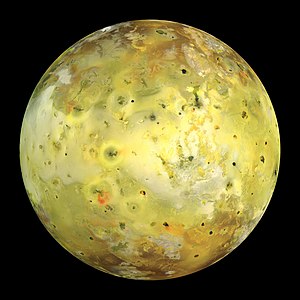
Io (måne)
Io, fotograferet af rumsonden Galileo
Io, fotograferet af rumsonden Galileo
Io er en af Jupiters måner, og sammen med de tre andre såkaldte galileiske måner Europa, Ganymedes og Callisto, en af de første Jupiter-måner der blev opdaget. Den har navn efter Io fra den græske mytologi; et navn der blev foreslået af Simon Marius kort efter dens opdagelse. Dette navn vandt først udbredelse i midten af det 20. århundrede — indtil da refererede faglitteraturen til Io som "Jupiter-I".